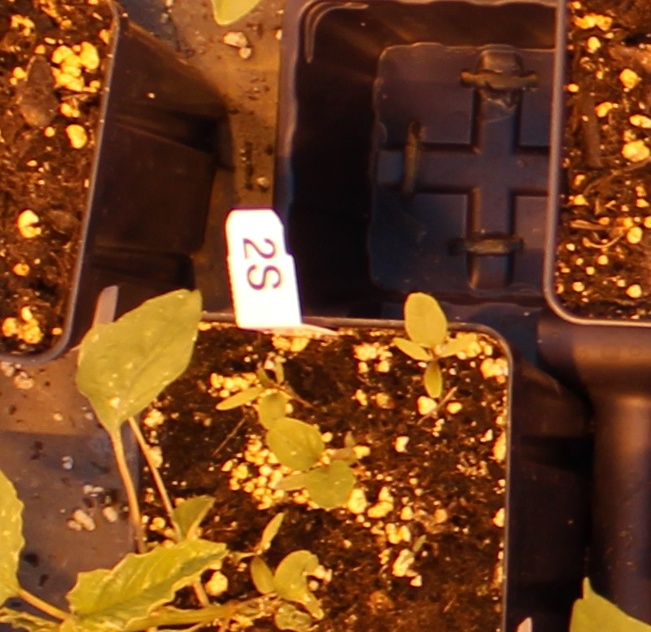
Label: Palmer Amaranth